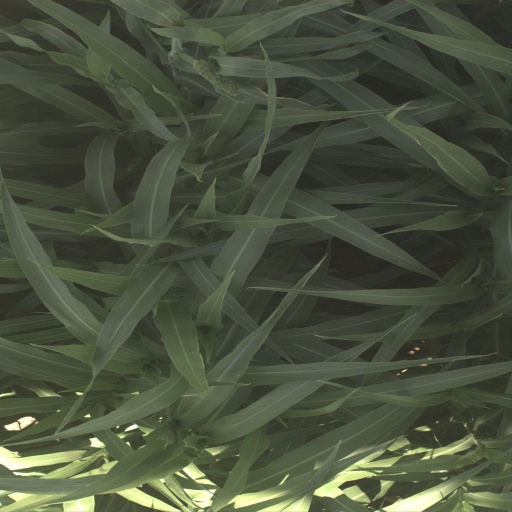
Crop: sorghum